Aku Louhimies

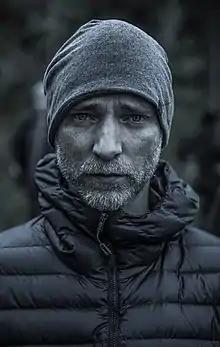
Aku Louhimies, photo: Juuli Aschan

Aku Urban Louhimies (born 3 July 1968) is a Finnish film director and screenwriter. He has directed feature films, documentary films, commercials and music videos. His international breakthrough was the 2016 serial drama "Rebellion".